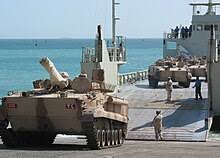
Label: BMP-T15